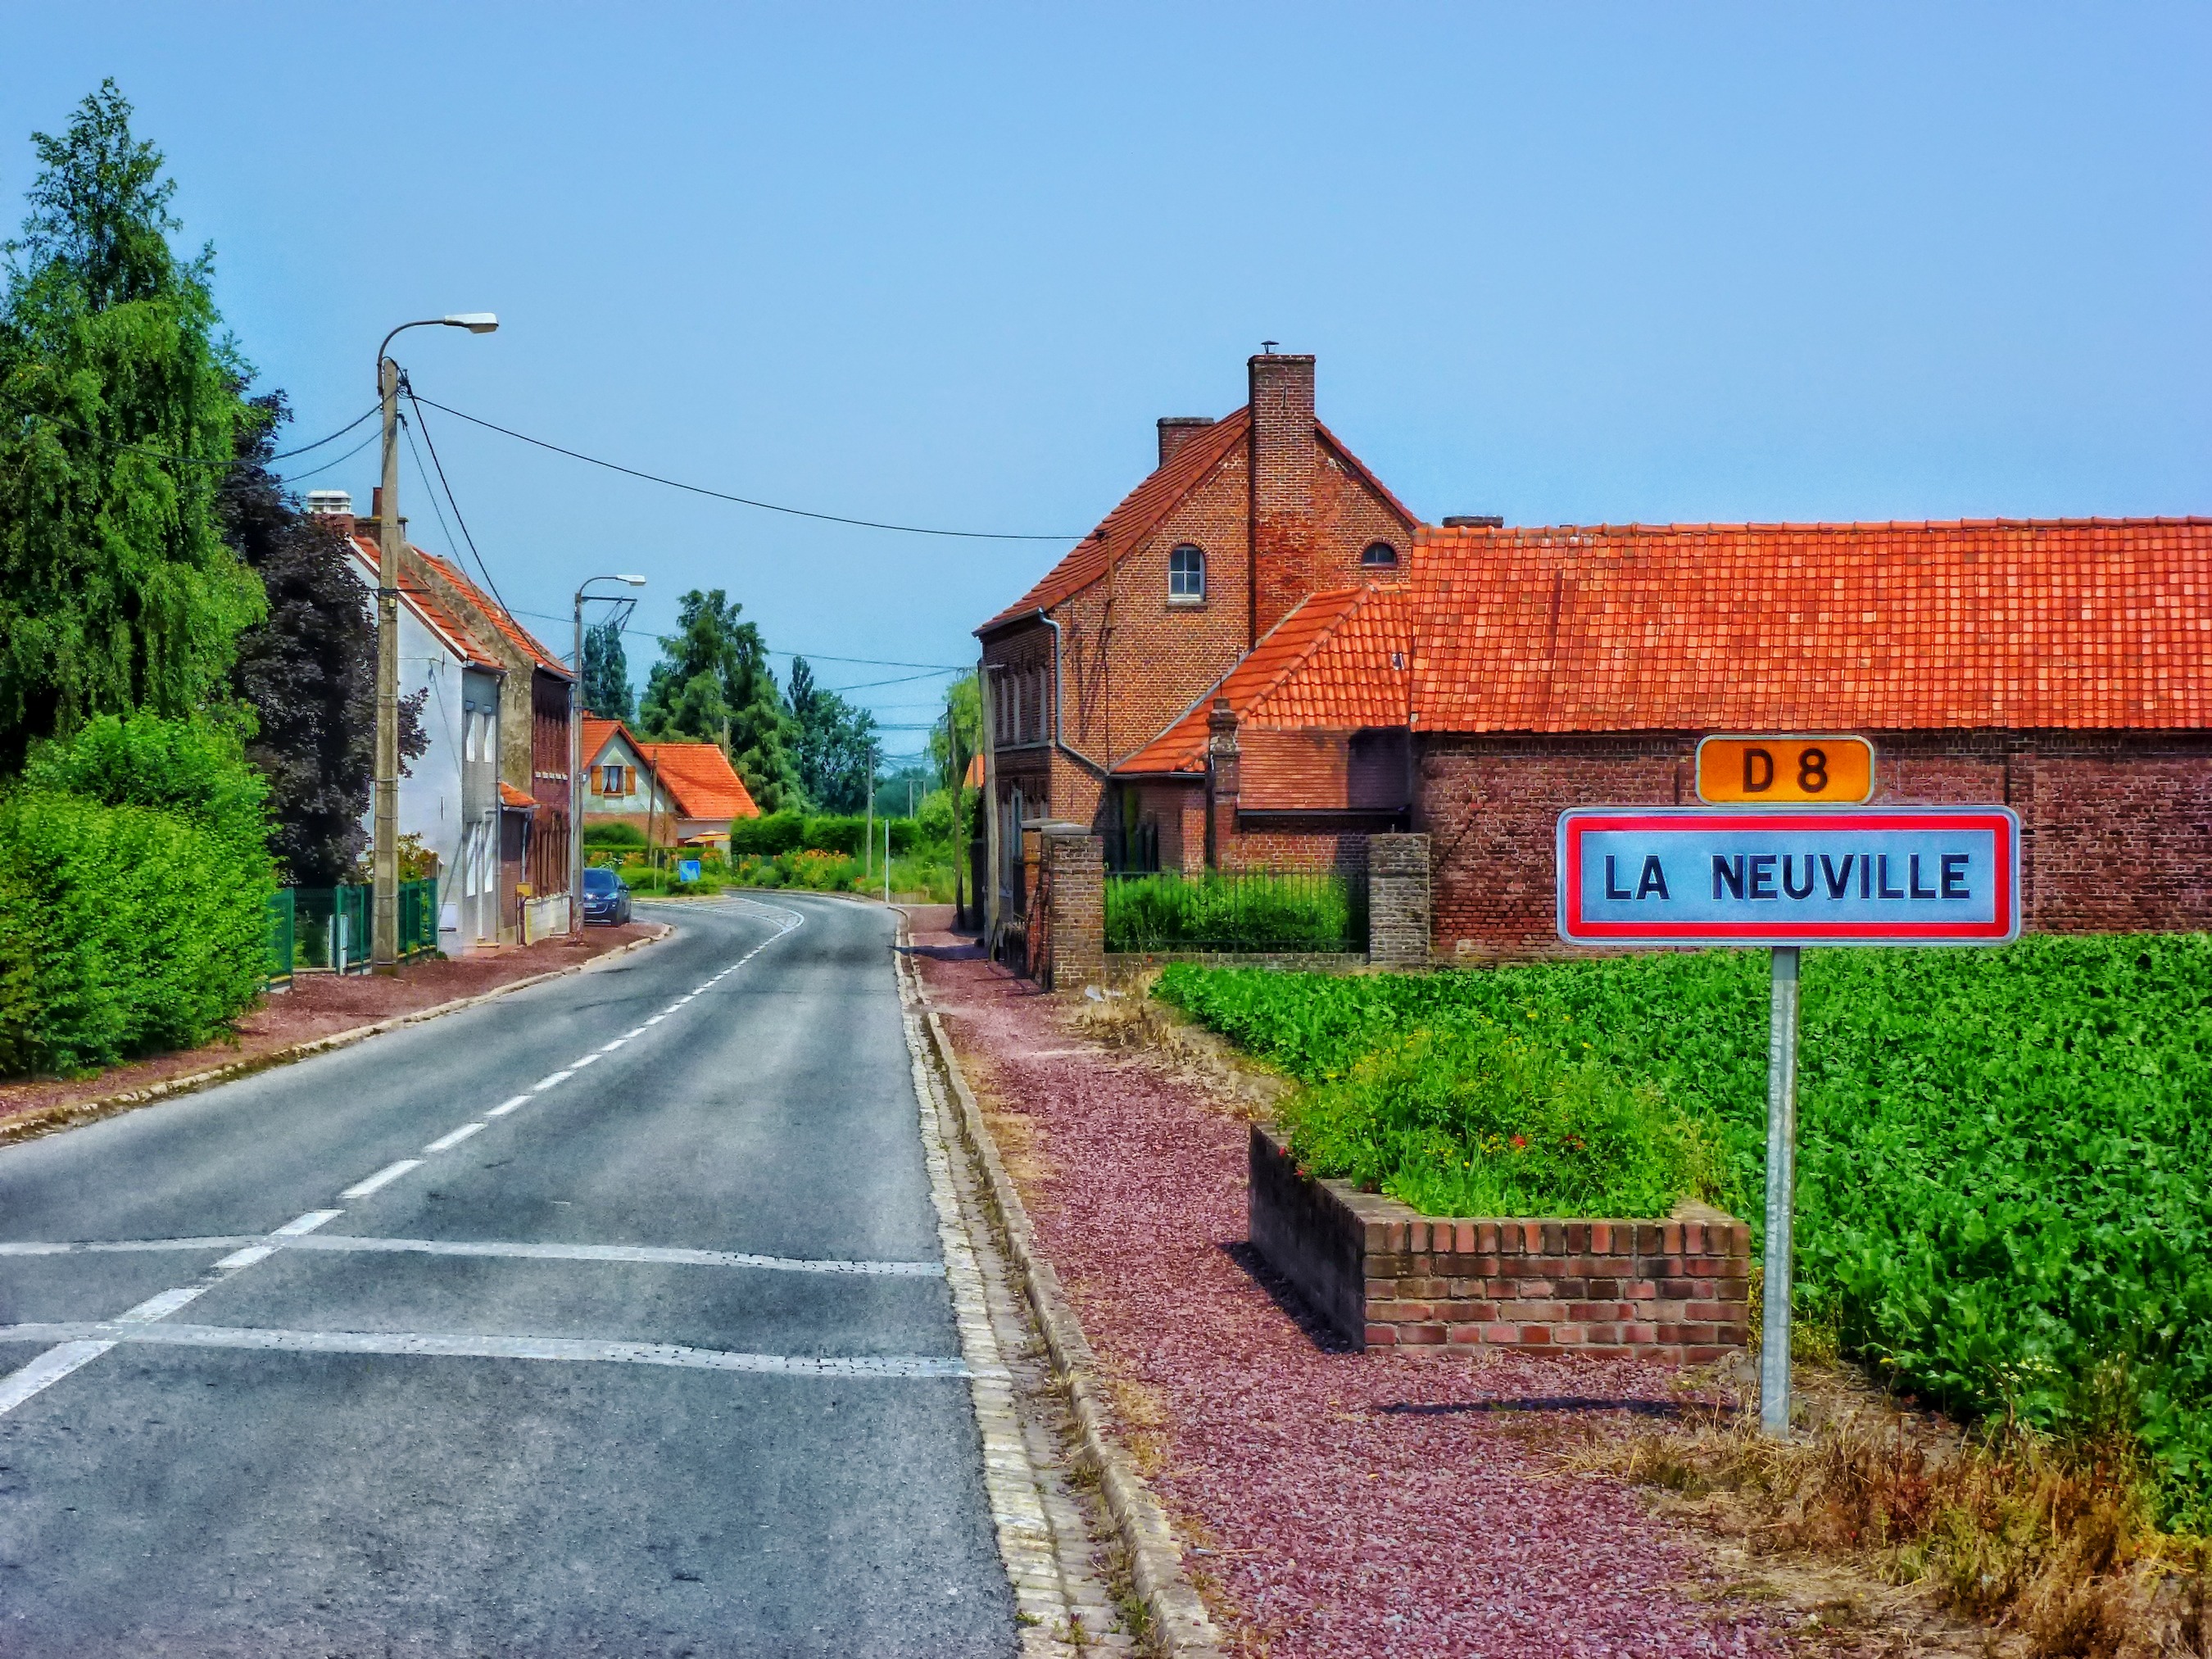
nature, road, street, farm, house, town, village, transport, france, suburb, sign, autumn, lane, waterway, trees, quaint, outside, hdr, fields, infrastructure, welcome, estate, neighbourhood, rural area, residential area, human settlement, la neuville